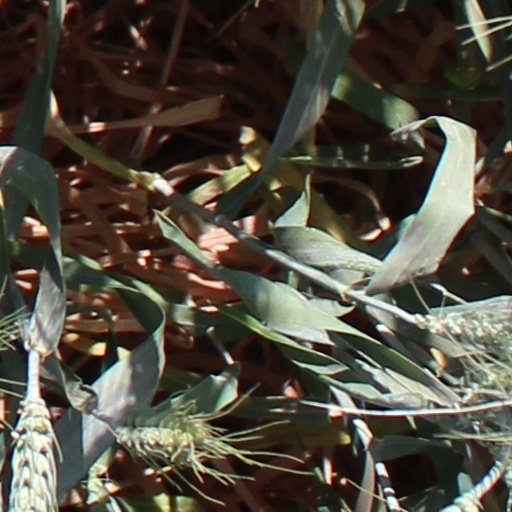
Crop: wheat